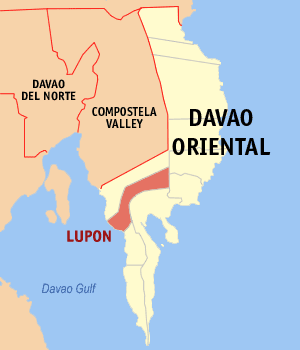
Lupon est une localité de la province du Davao oriental, aux Philippines. En 2015, elle compte 65 785 habitants.